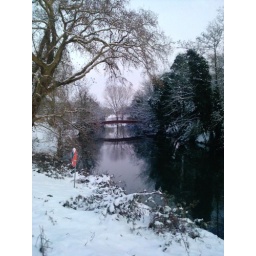
Wooden bridge over the river